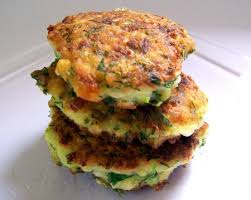
Yemek: mucver